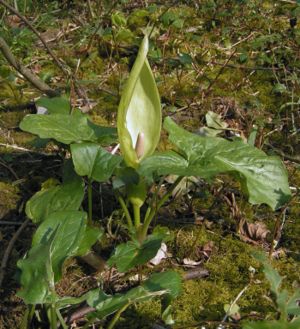
Plettet arum / Former
Form med uplettede blade
Plettet Arum er en 10-60 cm høj plante, der vokser i næringsrige skove og parker, forvildet fra haver. Den forekommer i Danmark og en række andre europæiske lande, og er sine steder ret almindelig. Den foretrækker fugtig skovjord eller ikke alt for våd mosejord.